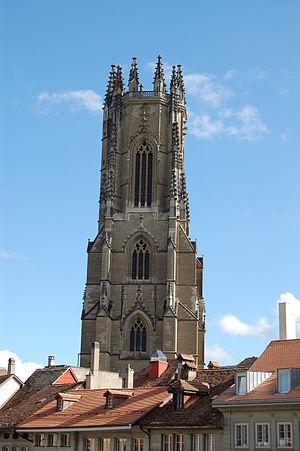
Fribourg, Suisse